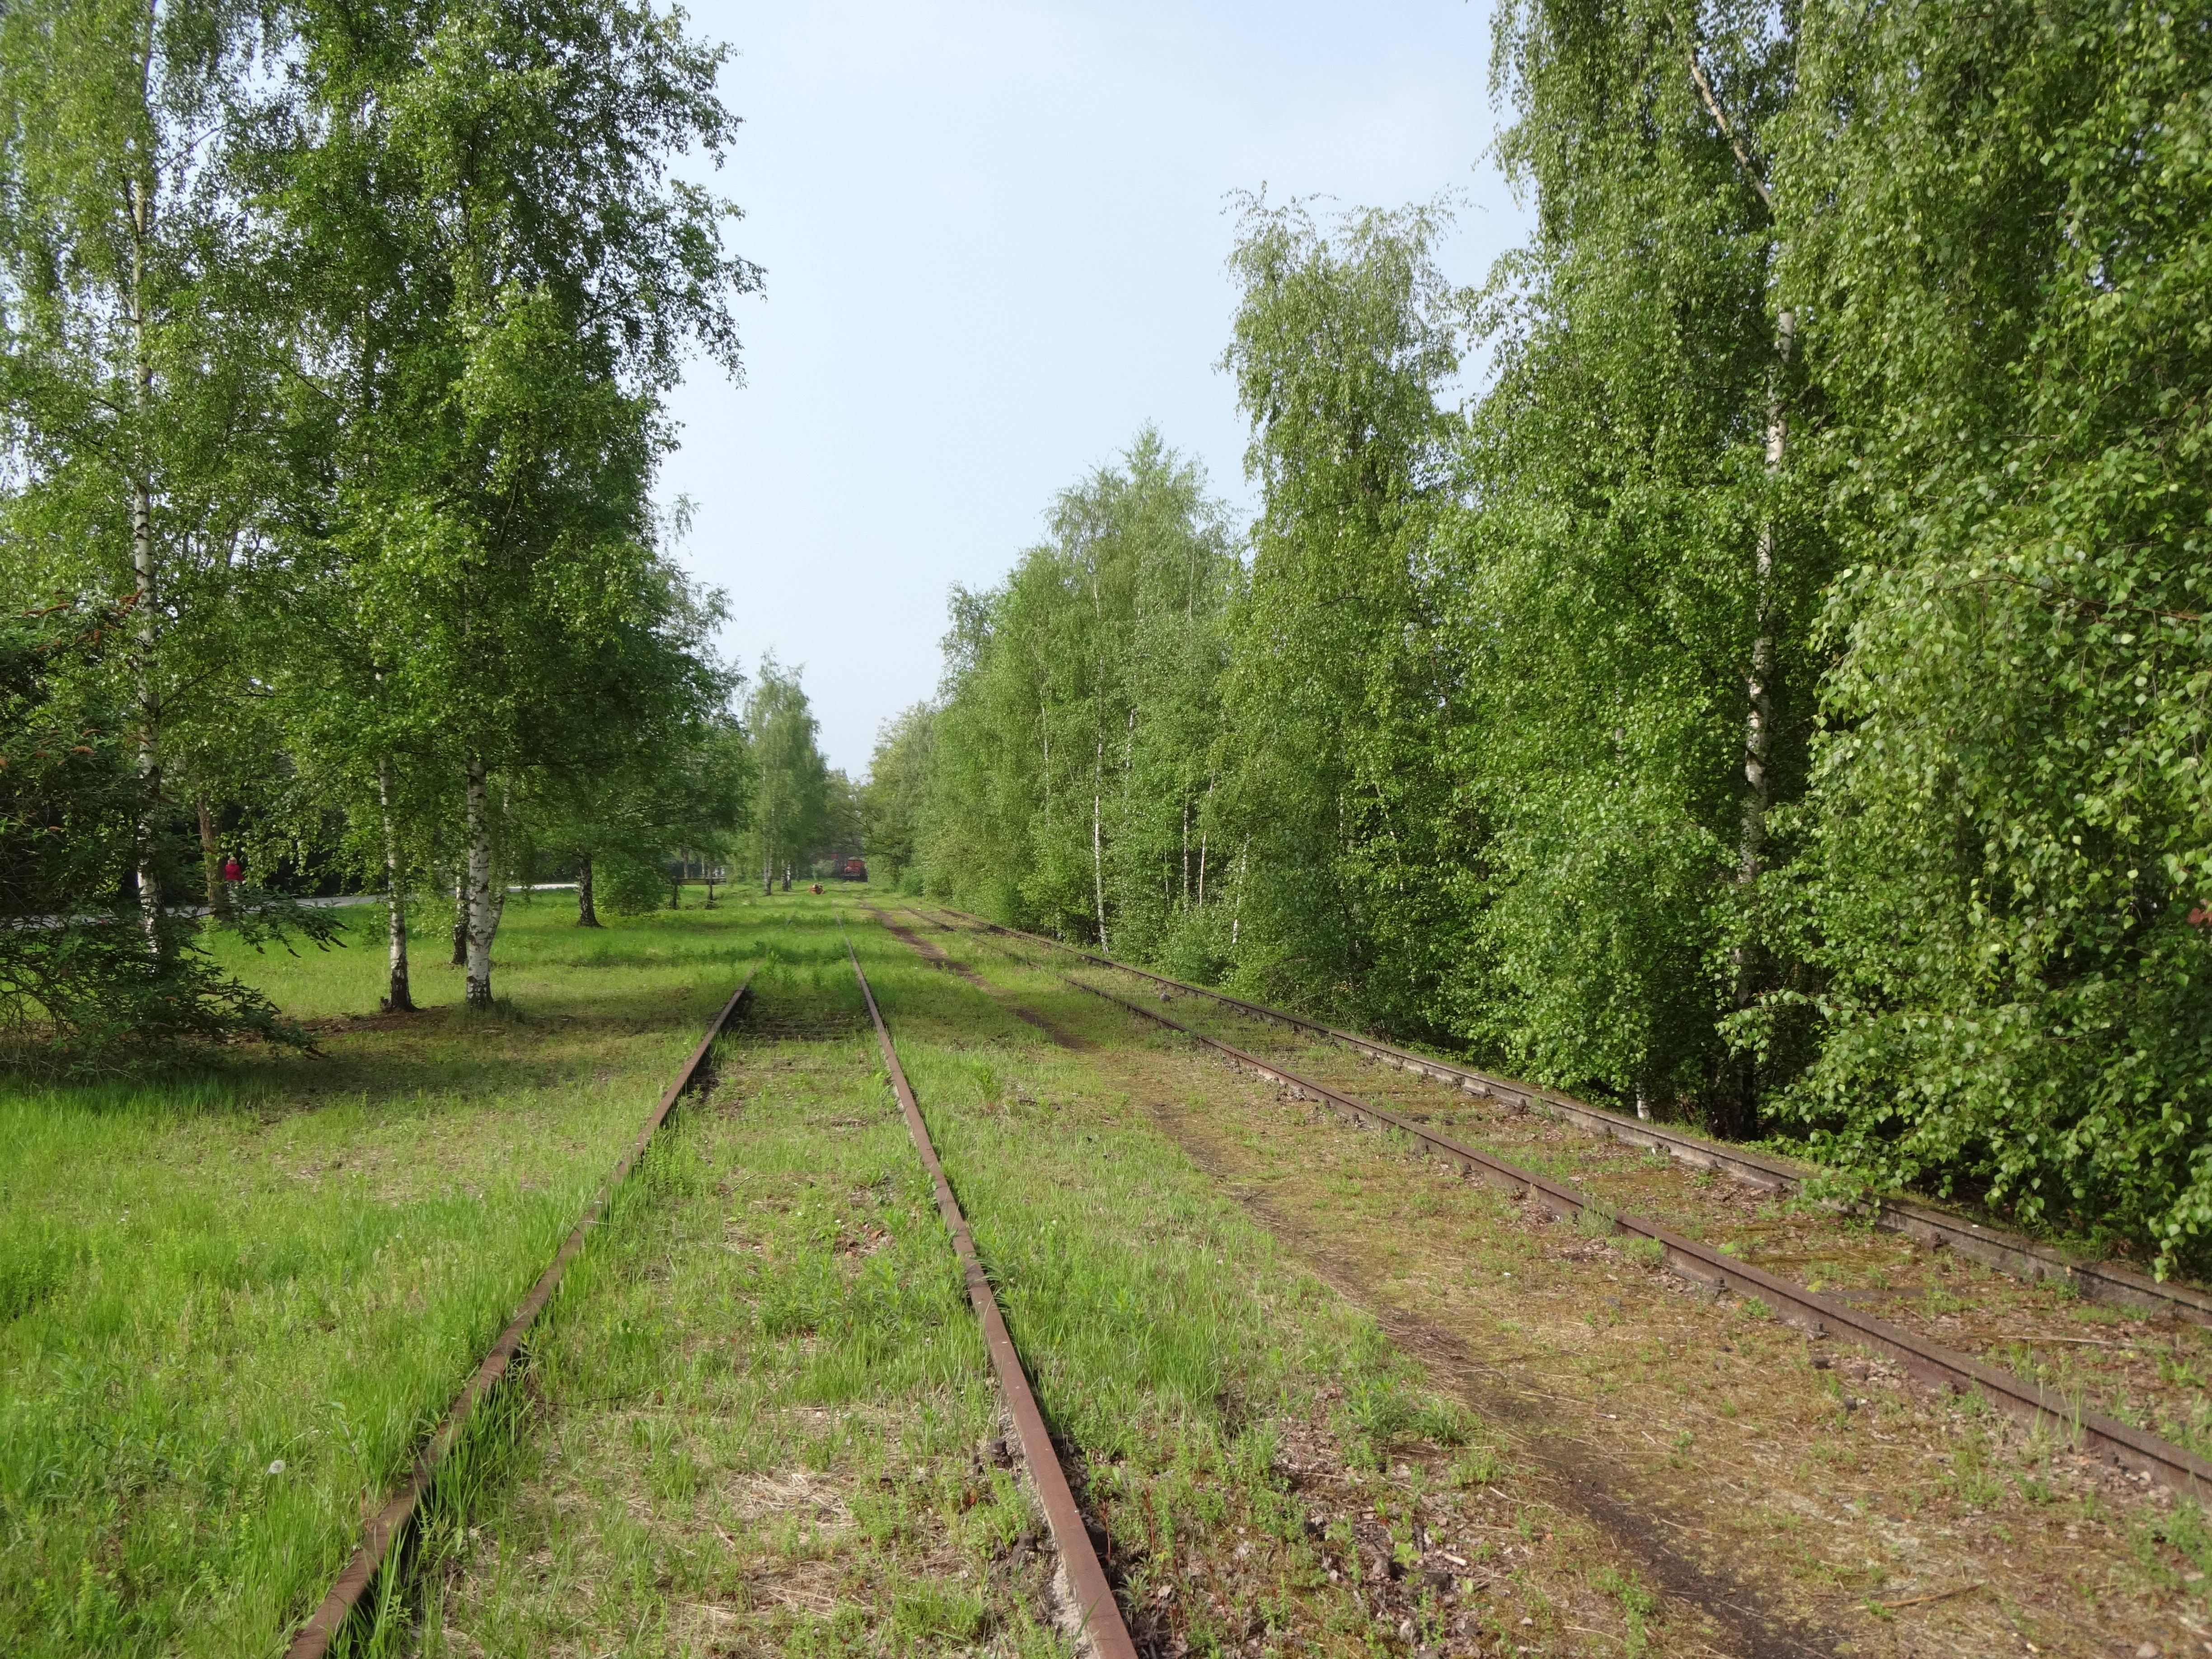
landscape, tree, forest, track, field, meadow, overgrown, transport, pasture, park, soil, factory, germany, woodland, habitat, duisburg, seemed, ecosystem, rural area, ruhr area, north rhine westphalia